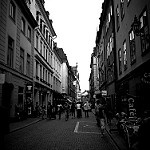
Label: street